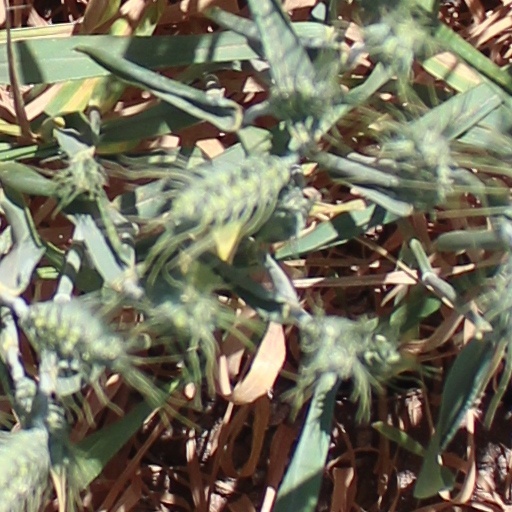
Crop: wheat